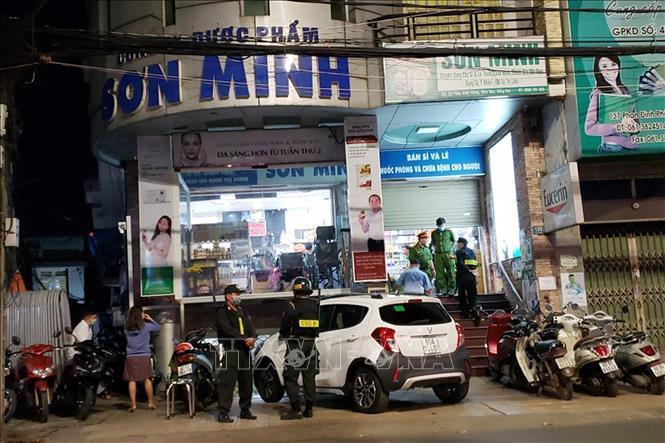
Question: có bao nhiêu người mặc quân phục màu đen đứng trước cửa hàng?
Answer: ba